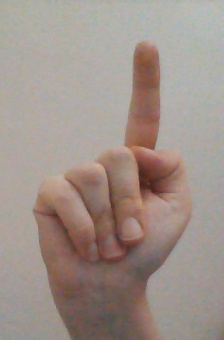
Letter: bb